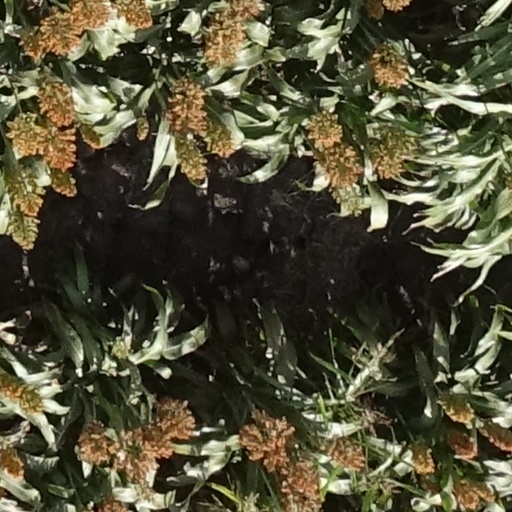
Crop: sorghum